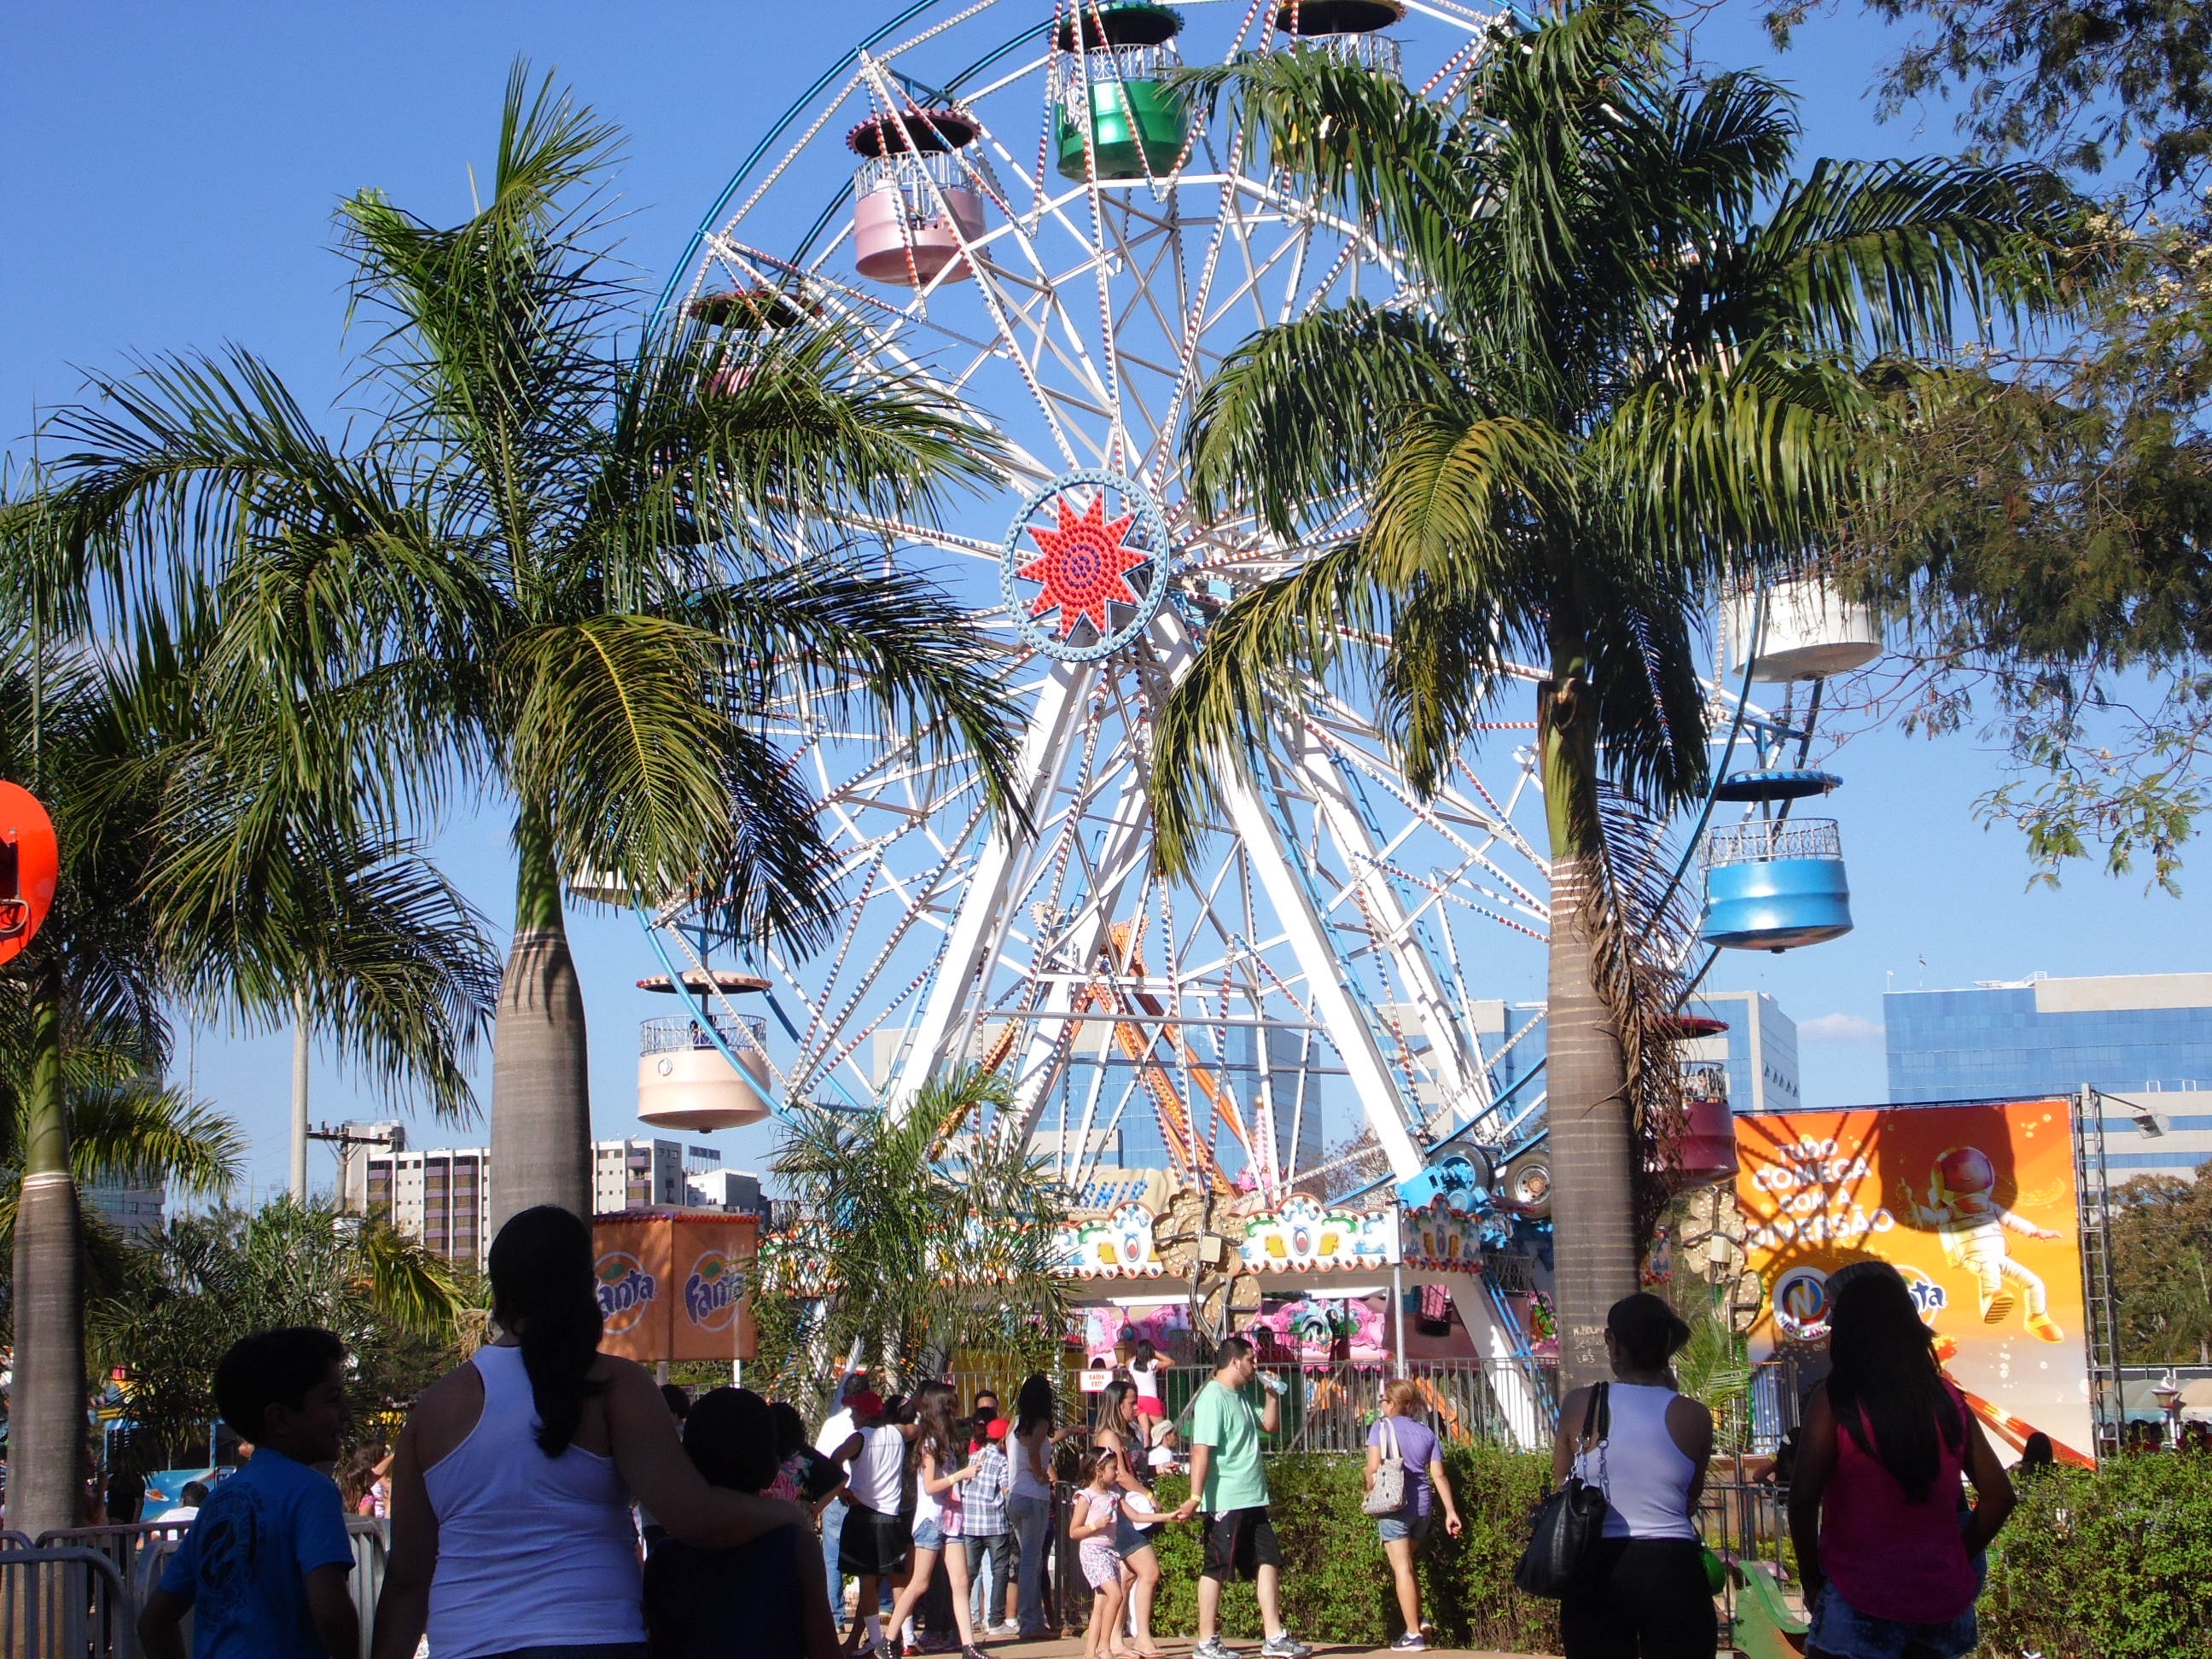
tree, flower, vacation, amusement park, park, tourism, festival, fun, resort, joy, fair, arecales